German Shepherd

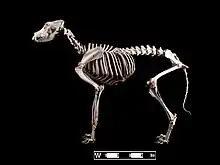
Skeleton in the Museum of Veterinary Anatomy of São Paulo, Brazil

German Shepherds are medium to large-sized dogs. The breed standard height at the withers is for males, and for females. German Shepherds can sprint at speeds of up to .